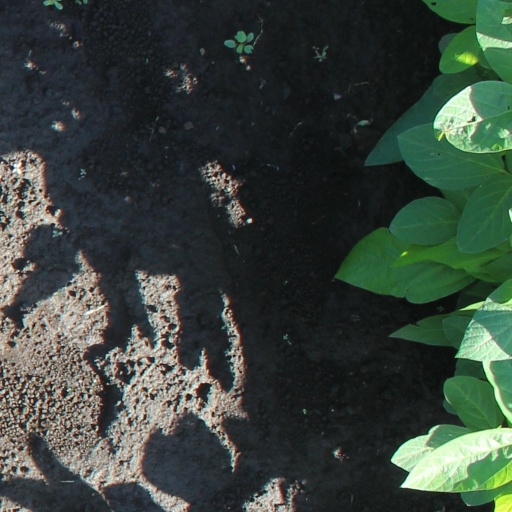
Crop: soybean